Action regulation theory

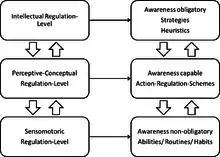
Design of the Action-Regulation-Levels

At the intellectual regulation-level the orientation, goal setting and selection of goals happens as well as the planning of sub-goals and action-plans. This cognitive processes are awareness liable. Below that level the so-called perceptual-conceptual regulatory-level is found, which contains awareness able action plans in relation with judgment and classification processes. Actions are continuously monitored through a feedback-loop to ensure a positive outcome toward the planned goal. Otherwise adjustments will be made. The controlling processes are described through the T.O.T.E. Model by Miller, Galanter and Pribram alternatively through Hackers VVR-Unit (Vergleichs-Veränderungs-Rückkoppelungs-Einheit/Comparison-Modification-Feedback Unit). As the lowest level counts the sensory-motor regulatory level, which does not have its own goal but stands in dependency of the higher levels. This level contains the single operations or activities, which sequentially follow each other. Most actions are non-awareness liable. Sufficient practice and repetition of single actions can lead to automated and so called habitualised actions. The process of socialisation, the internalisation of norms and values, constitutes a relief regarding the goal definition at the intellectual regulatory-level on the one hand and on the other hand habitualisation constitutes a relief from below. Through the named processes intellectual capacity is freed up to concentrate on the progress toward the desired goal and efficacy can be increased. The in both-directing arrows symbolize a continuous control of the own behaviour with the anticipated goal (target-actual comparison).